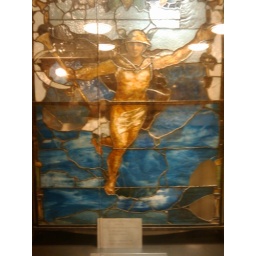
Original stained glass window from Mercantile Exchange building in 1800's now on display at CME Group HQ